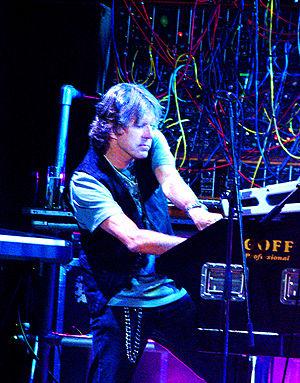
Le rock électronique est un genre de musique rock généré par instruments électroniques. Il dépend principalement des développements technologiques, en particulier le synthétiseur, du format digital MIDI et de la technologie informatique.